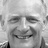
Emotion: happy